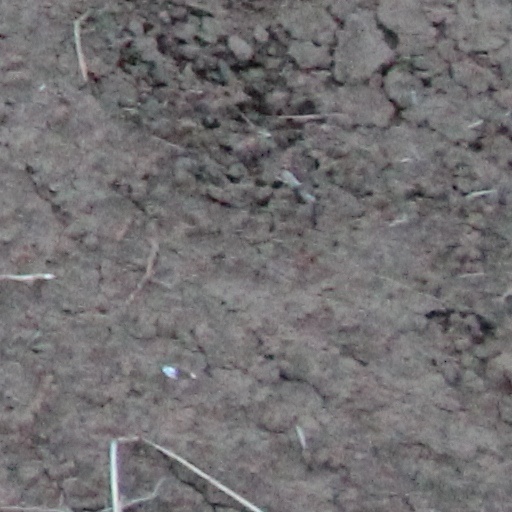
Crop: wheat